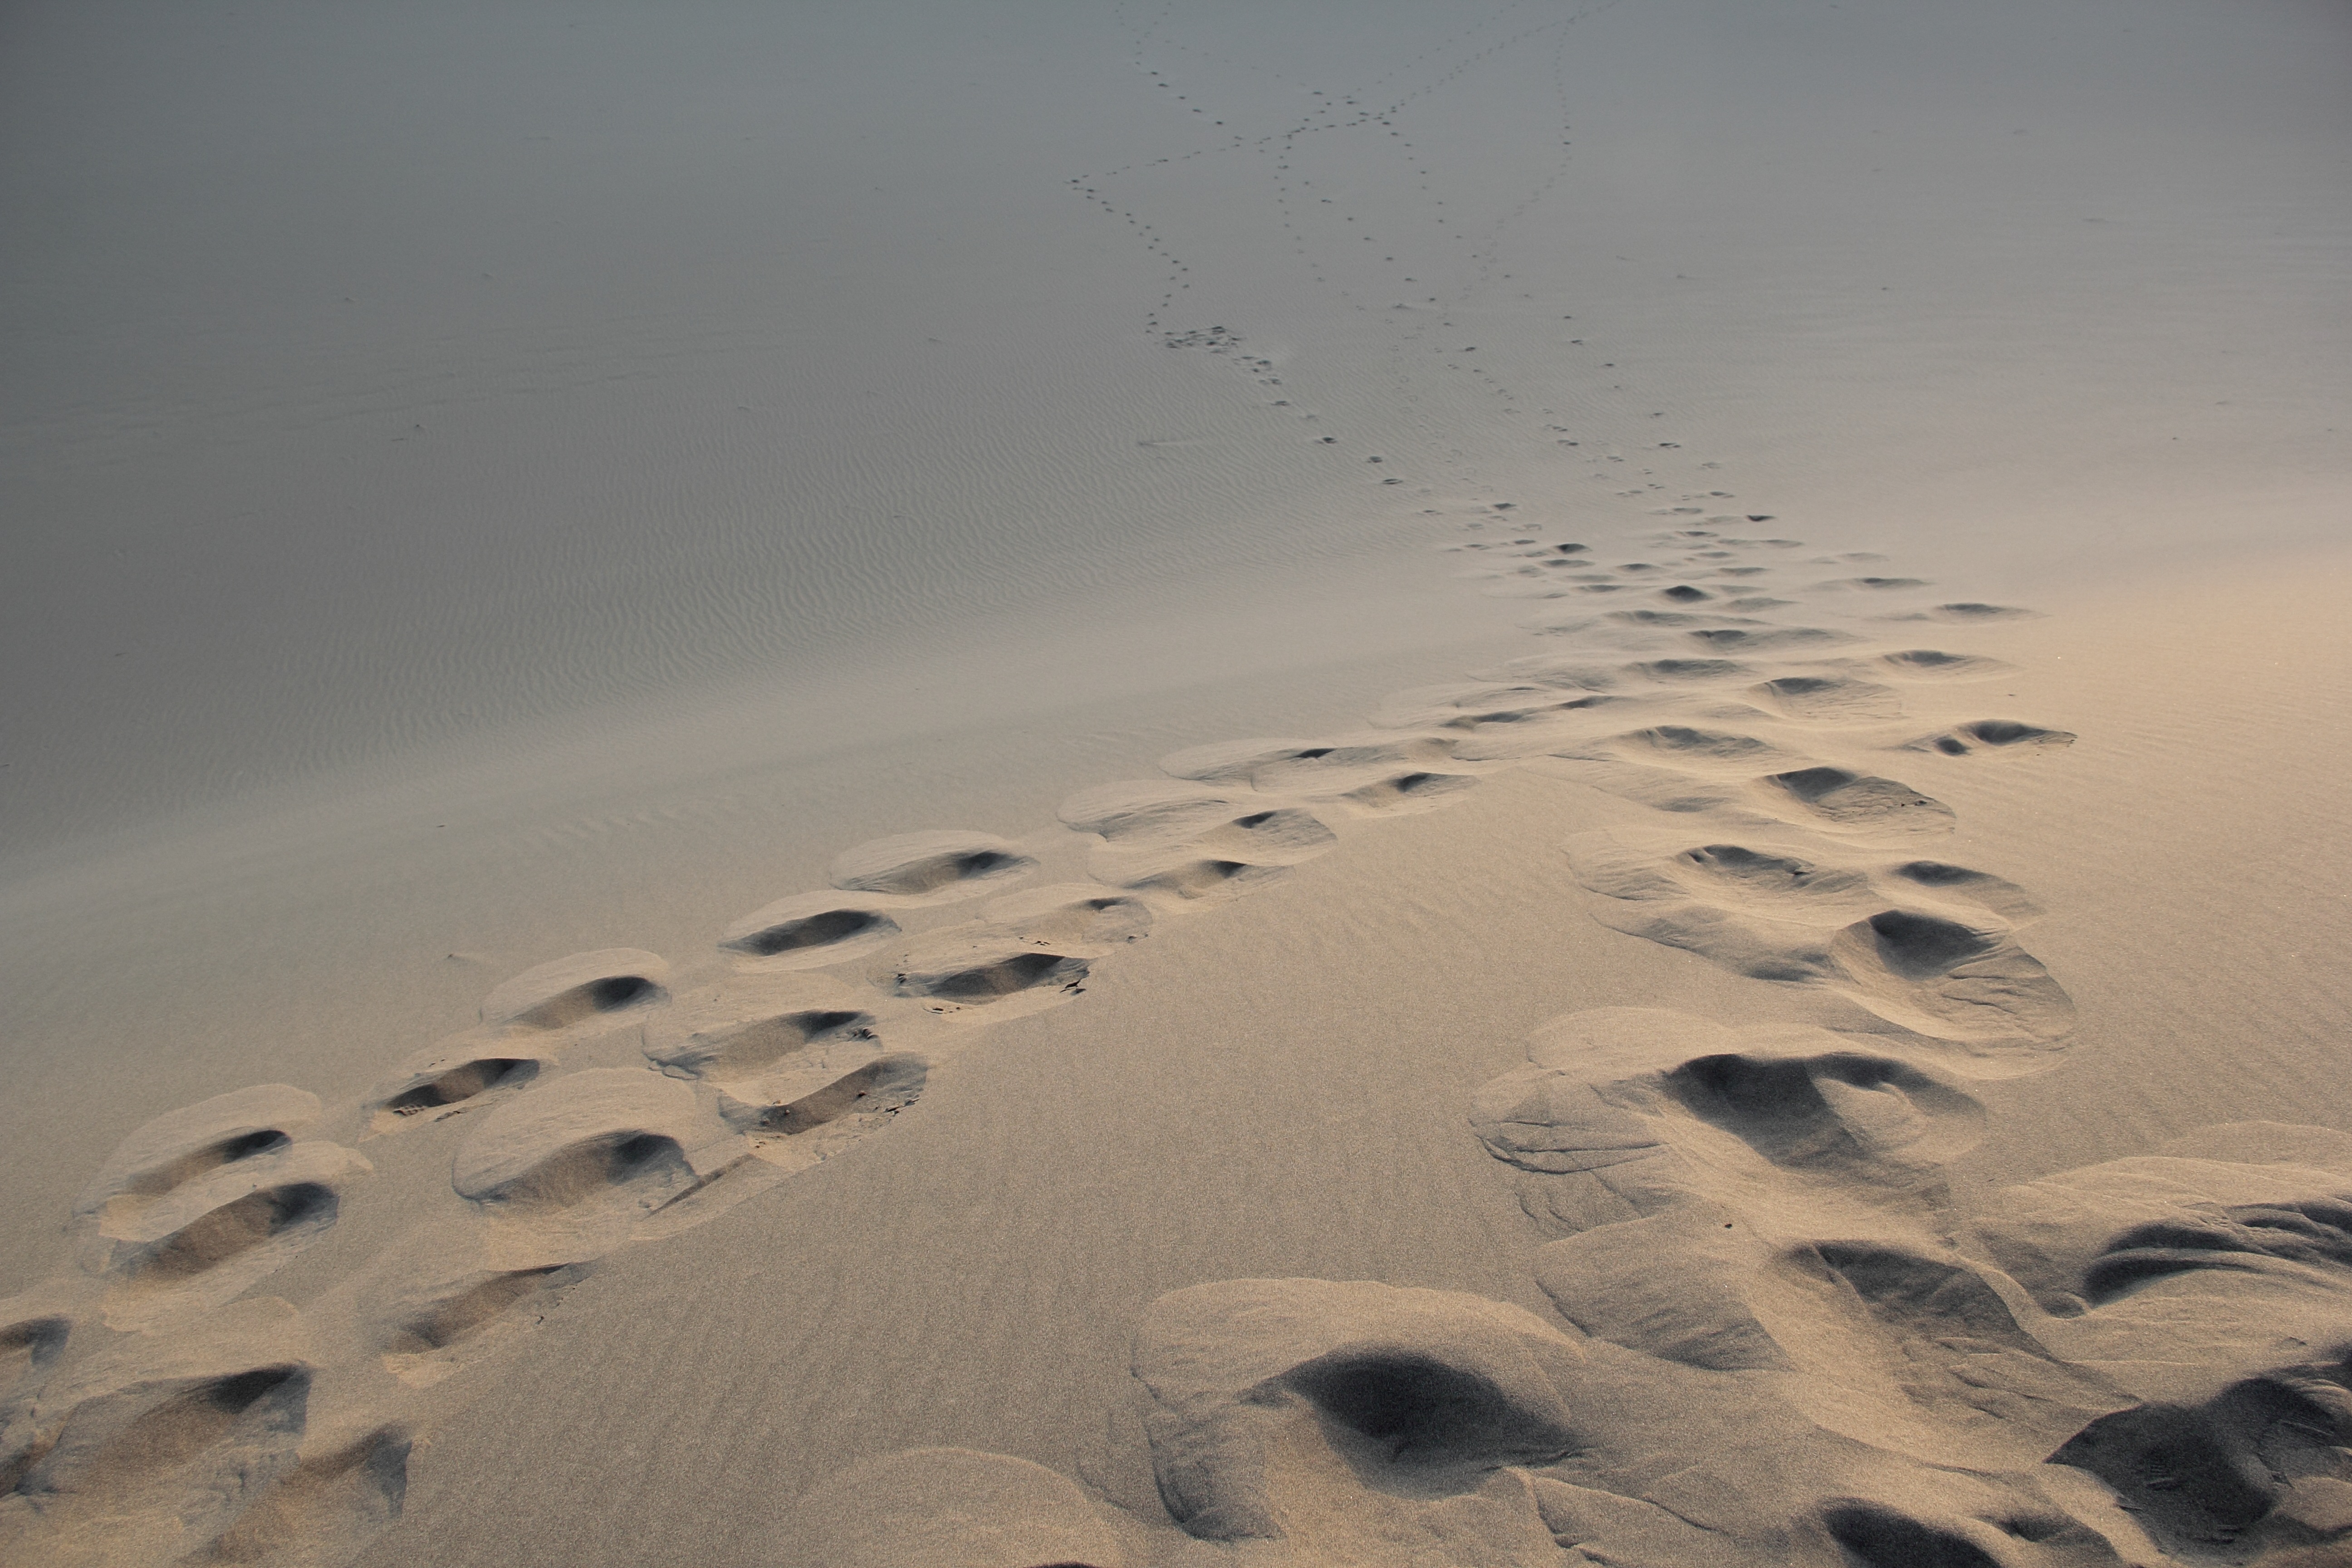
beach, sea, coast, sand, ocean, cloud, morning, desert, wave, footprint, reflection, material, natural environment, atmospheric phenomenon, aeolian landform, atmosphere of earth, wind wave, foot mark, feet prints